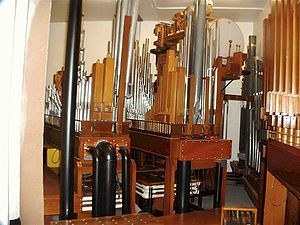
Wurlitzer Opus 2091
Et af kamrene med Piberækker og effekter
Wurlitzer Opus 2091 refererer til det Wurlitzer-kinoorgel Opus 2091, som i 1930 blev installeret i Meyer Theatre i Wisconsin, USA. Det kostede 35.000 $, hvilket svarede til 451.780 $ eller 2.525.947 d. kr i 2009. Det tjener som reference og rettesnor til hvad Palladiums kinoorgel kostede, da det blev installeret i 1938, og det kan måske give et fingerpeg om hvad en restaurering af sidstnævnte kan komme til at koste. Wisconsin-orglet er netop blevet total-renoveret.